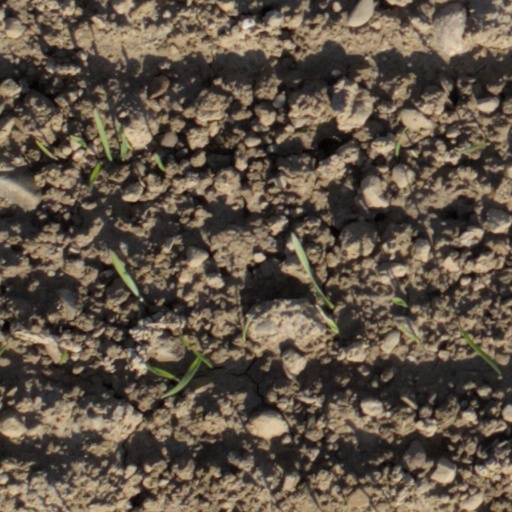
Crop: wheat